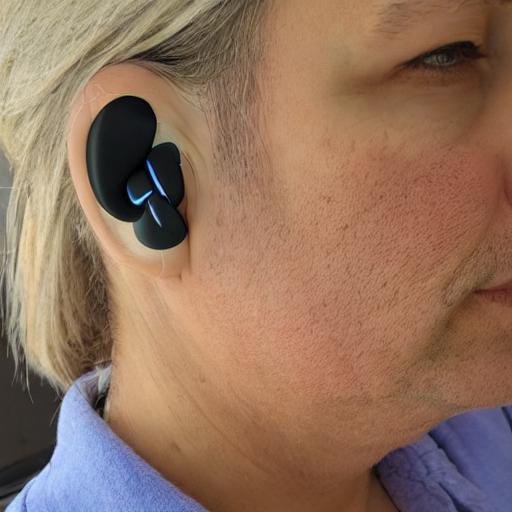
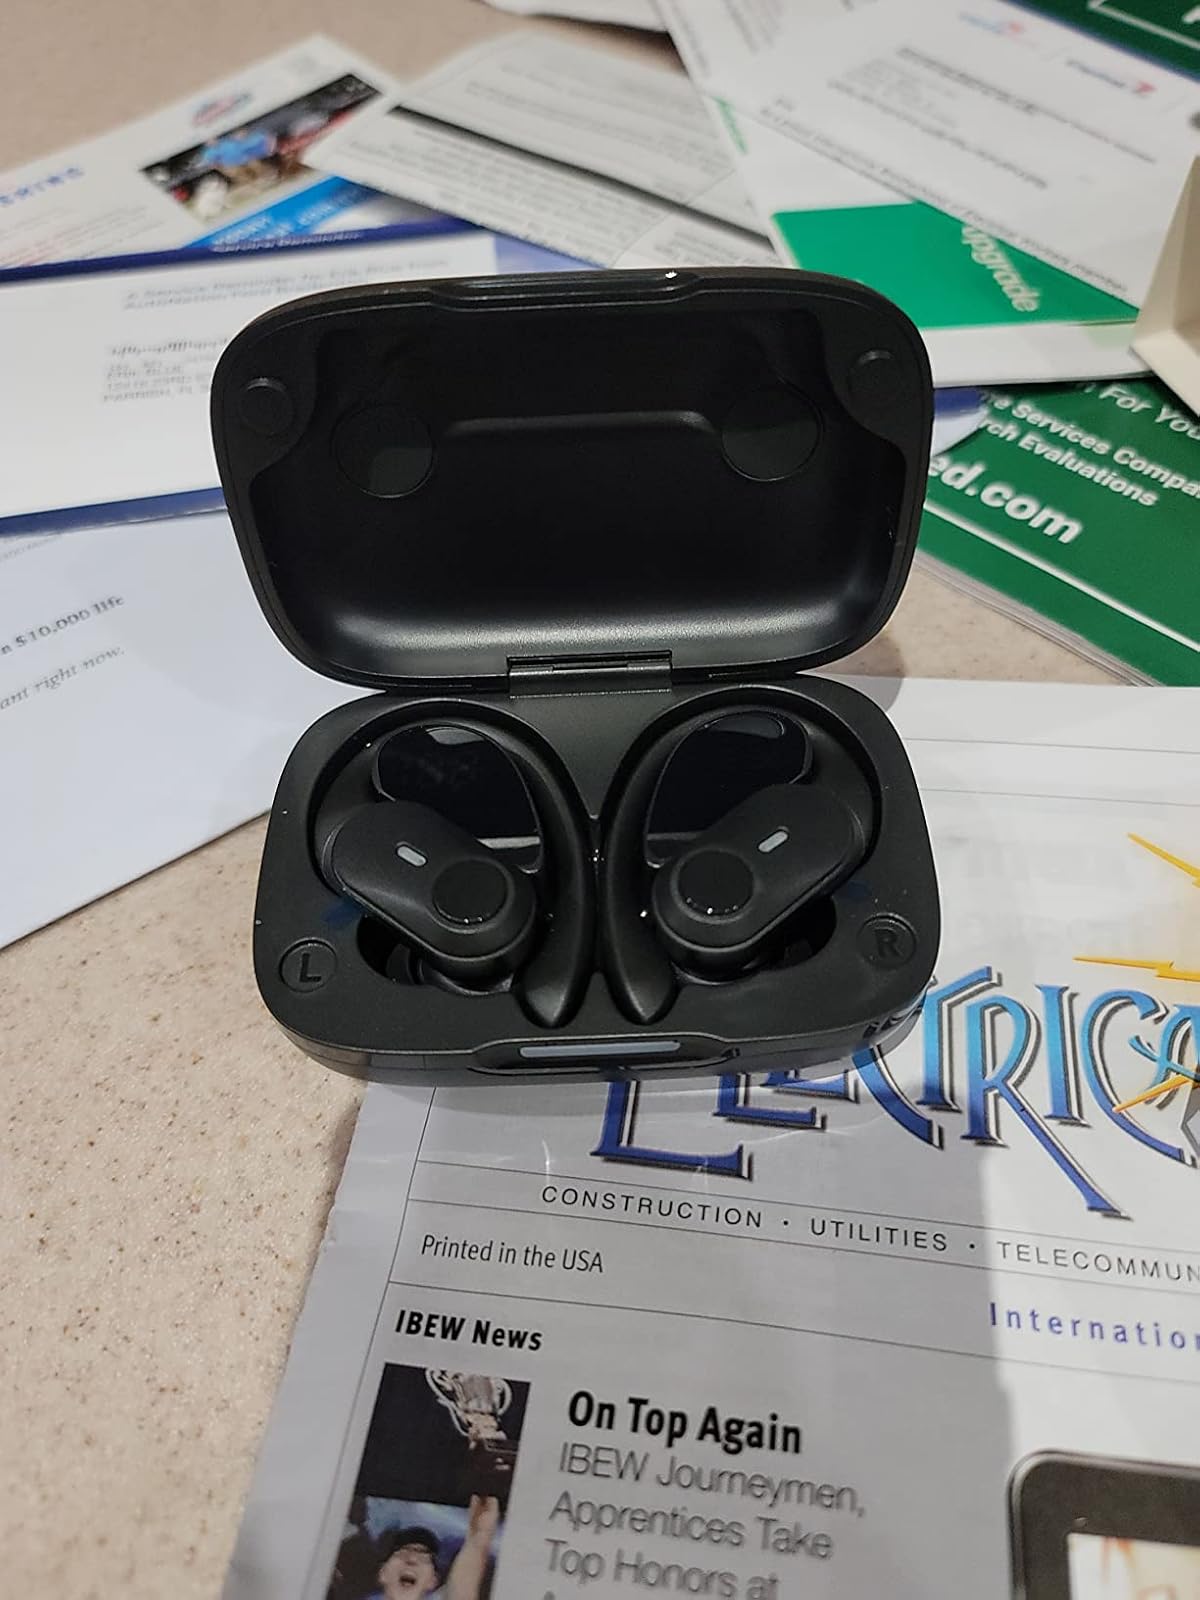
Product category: earbuds
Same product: no